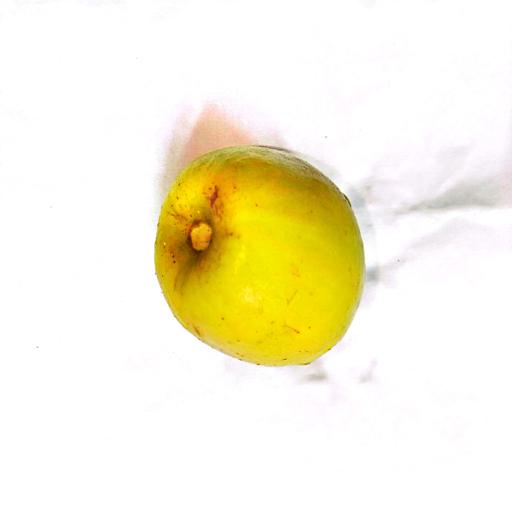
Label: healthy